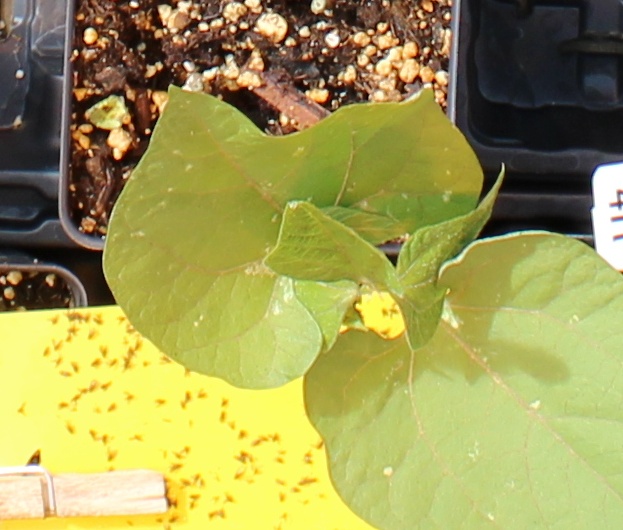
Label: Blackbean